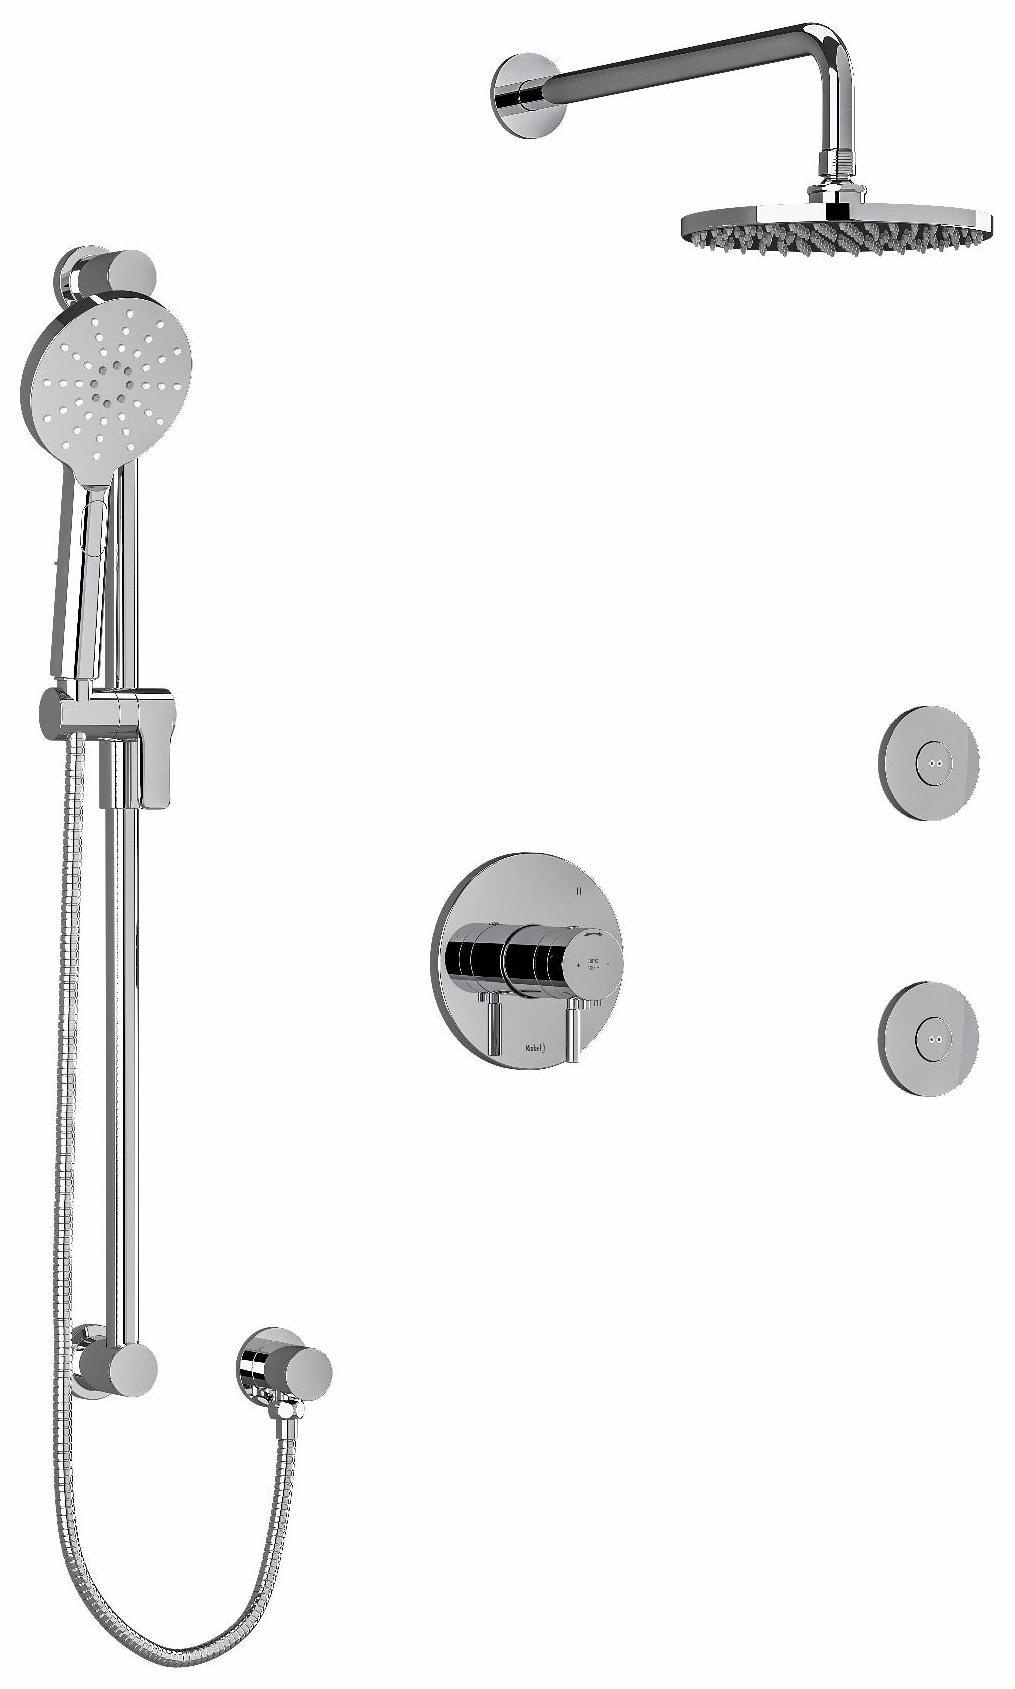
Riu Thermostatic Shower Faucet - Chrome KIT3545RUTMC RIOBEL
Brand: Riobel
Category: Hardware > Plumbing > Plumbing Fixture Hardware & Parts > Shower Parts > Shower Columns